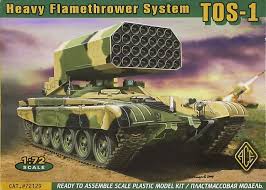
Label: TOS-1